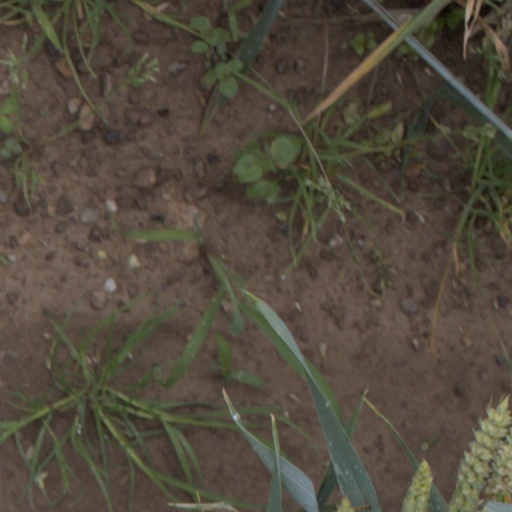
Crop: wheat